Bikin National Park

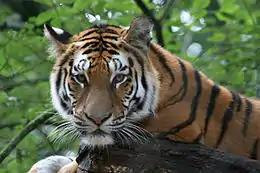
There are 30 - 35 wild Amur tigers in the Bikin River basin

In 2018, the pre-existing "Central Sikhote-Alin" World Heritage site was extended by inclusion of 1,160,469 hectares of the Bikin National Park. After the expansion, the whole site was renamed "Bikin River Valley".